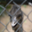
Label: bird